Transport for Greater Manchester

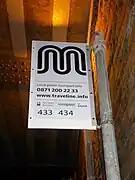
A TfGM bus stop in 2011 following rebranding

The Bee Network is an integrated transport network for Greater Manchester, composed of bus, tram, cycling, and walking routes. TfGM's vision is for the network to be operational by 2024, with commuter rail services joining the network by 2030.